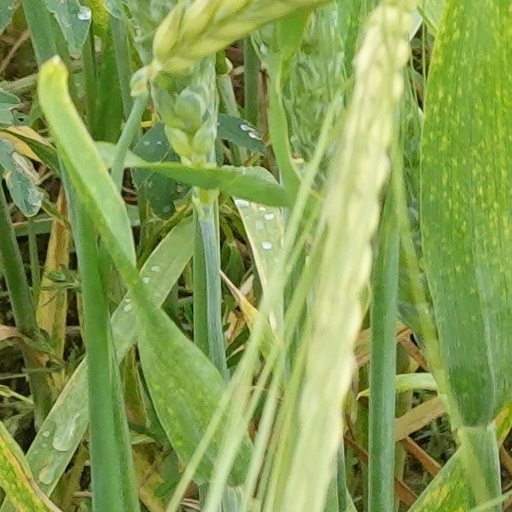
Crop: wheat